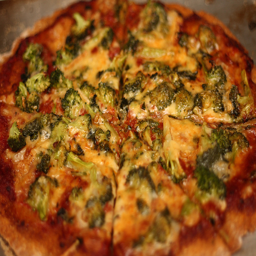
A pizza sitting on top of a wooden cutting board.
A tray of pizza with cheese and broccoli on it
A close up view of a pizza covered in broccoli and cheese.
A pizza topped with broccoli and cheese.
THERE IS A VEGGIE AND CHEESE PIZZA ON THE SHELF